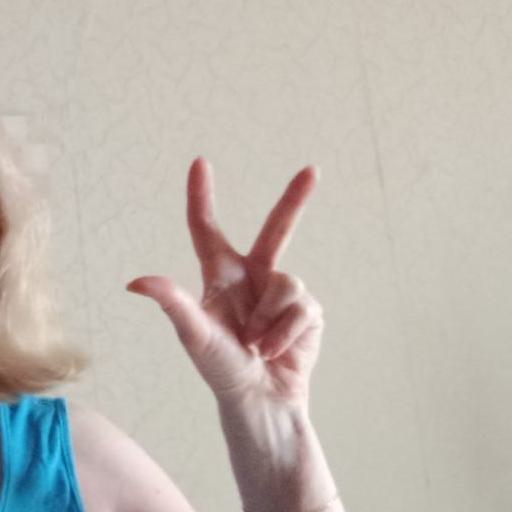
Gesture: three2